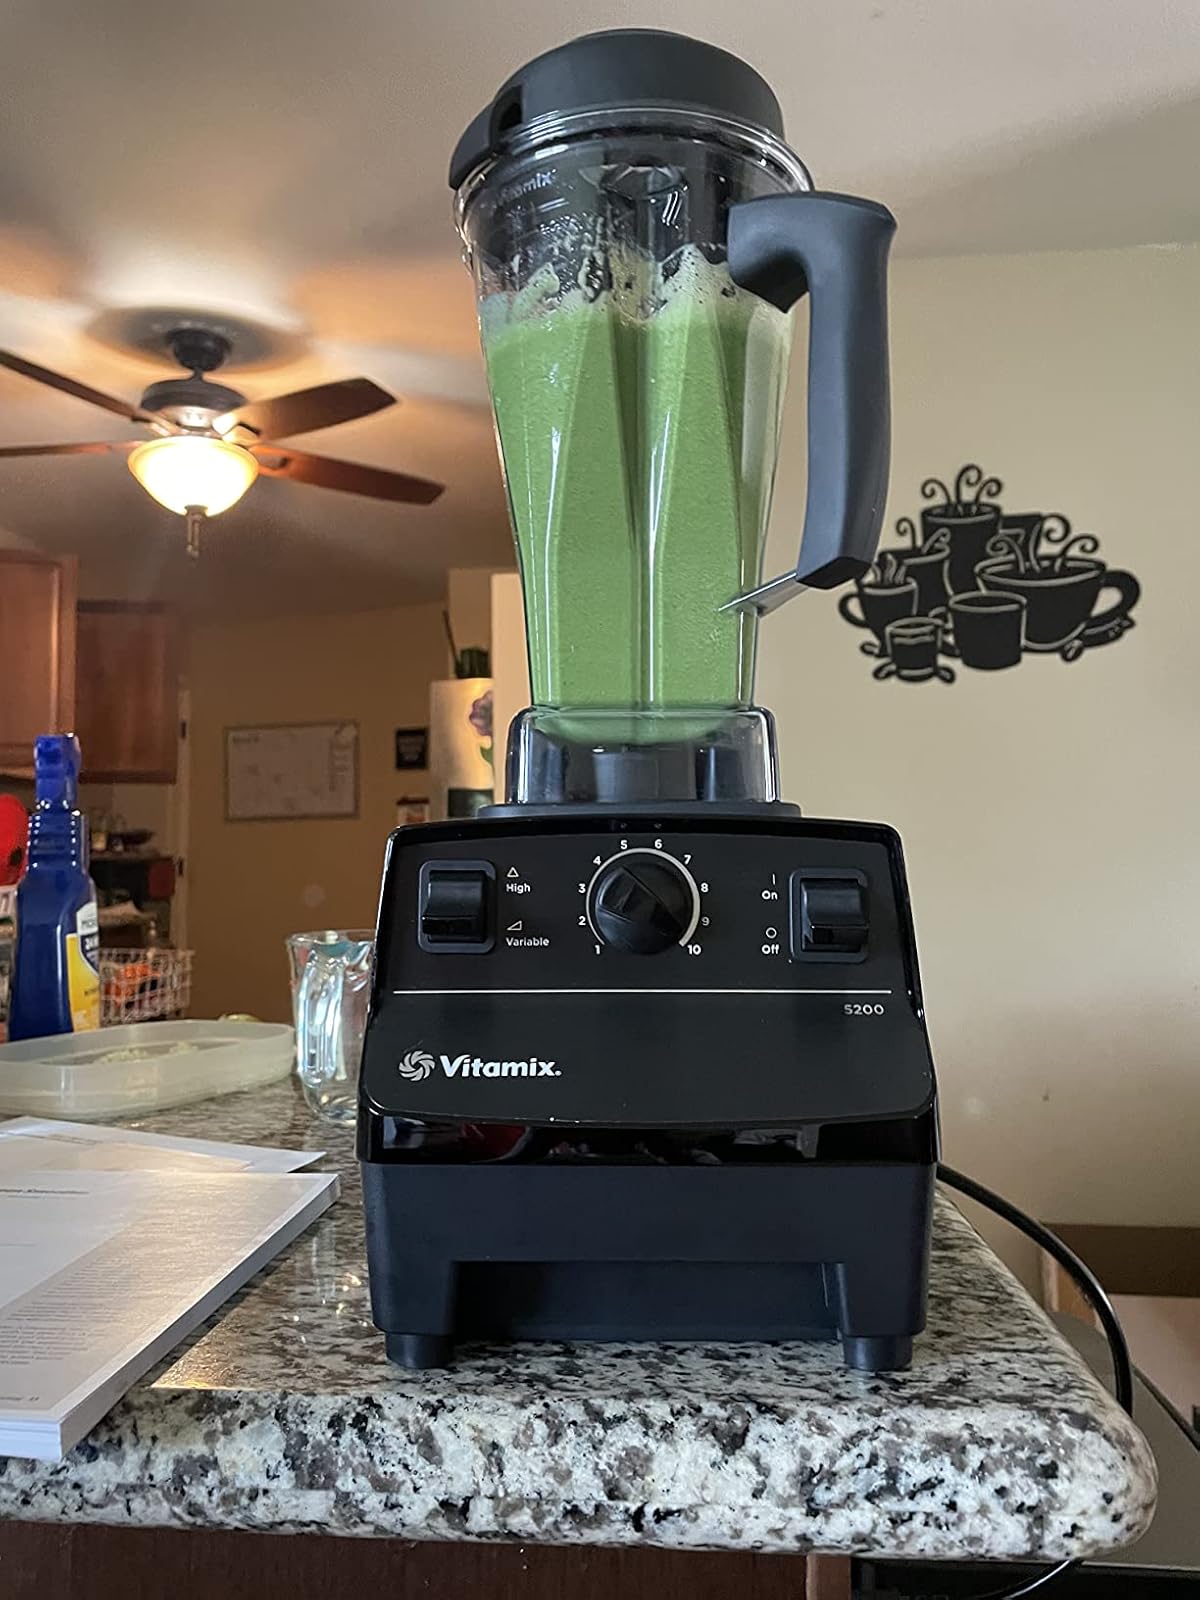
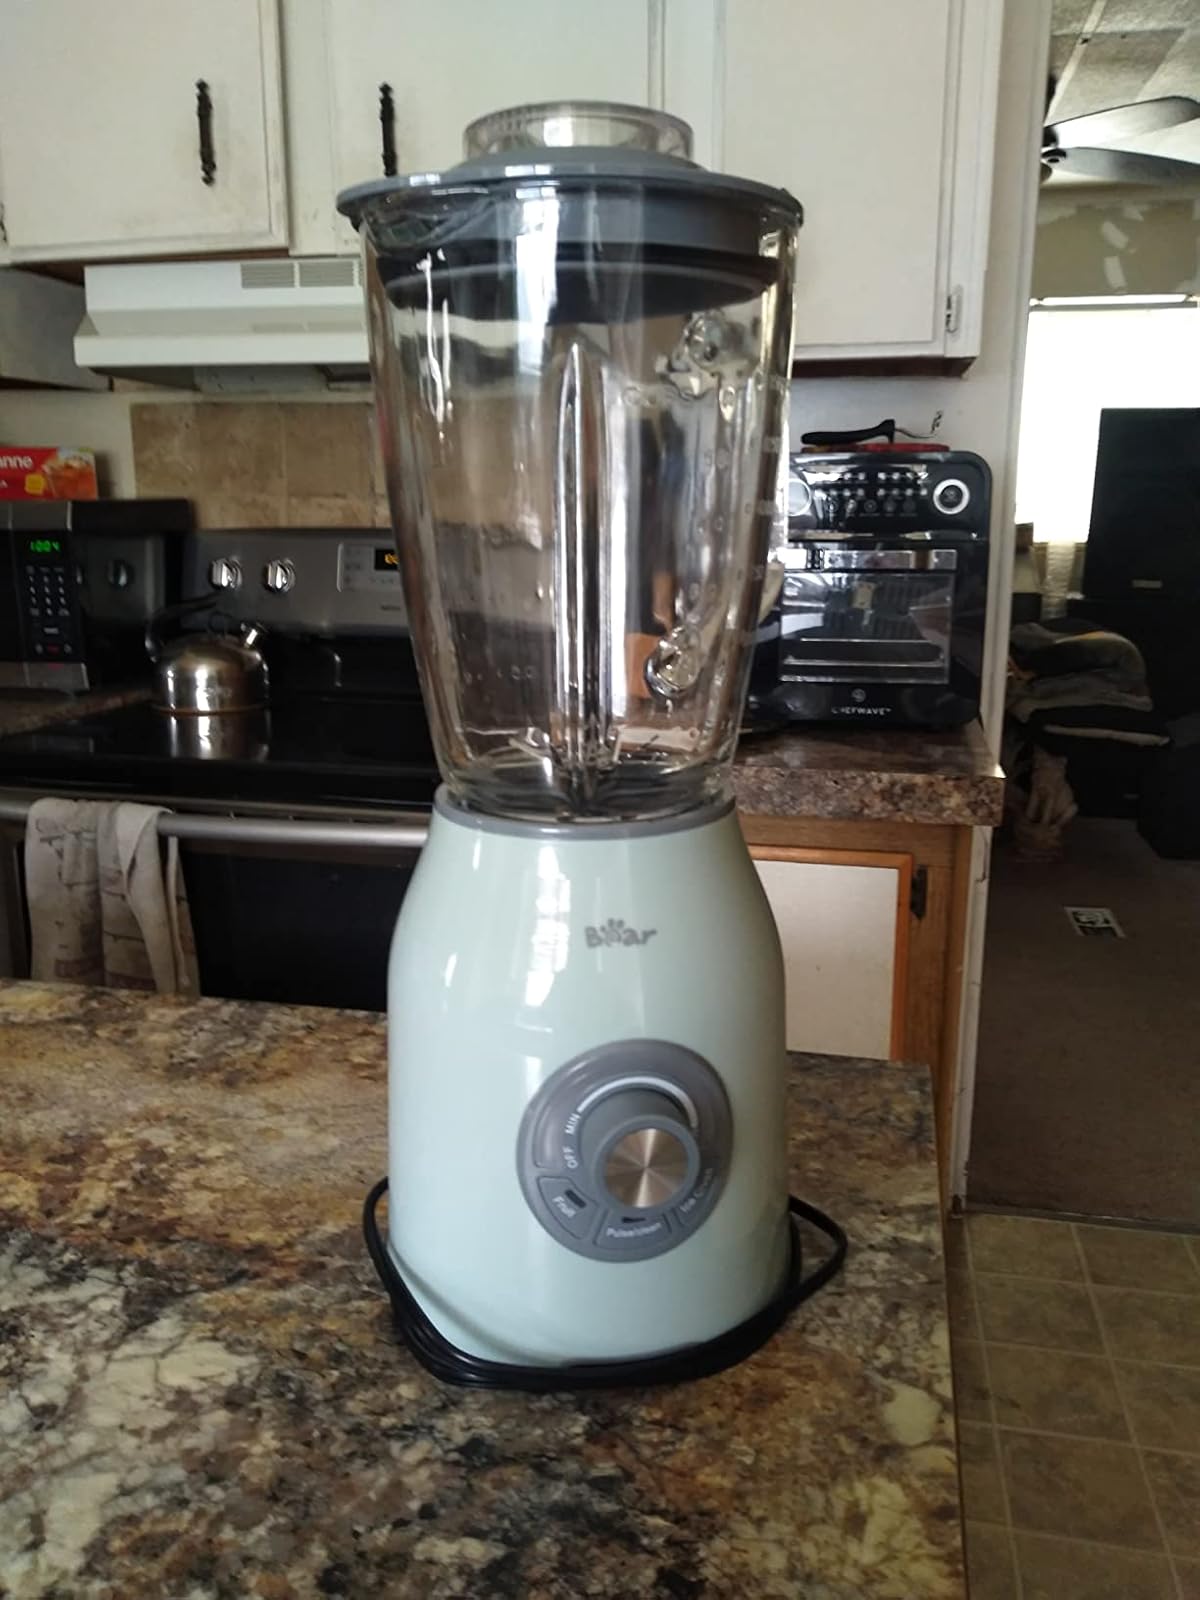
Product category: items_blender
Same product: no